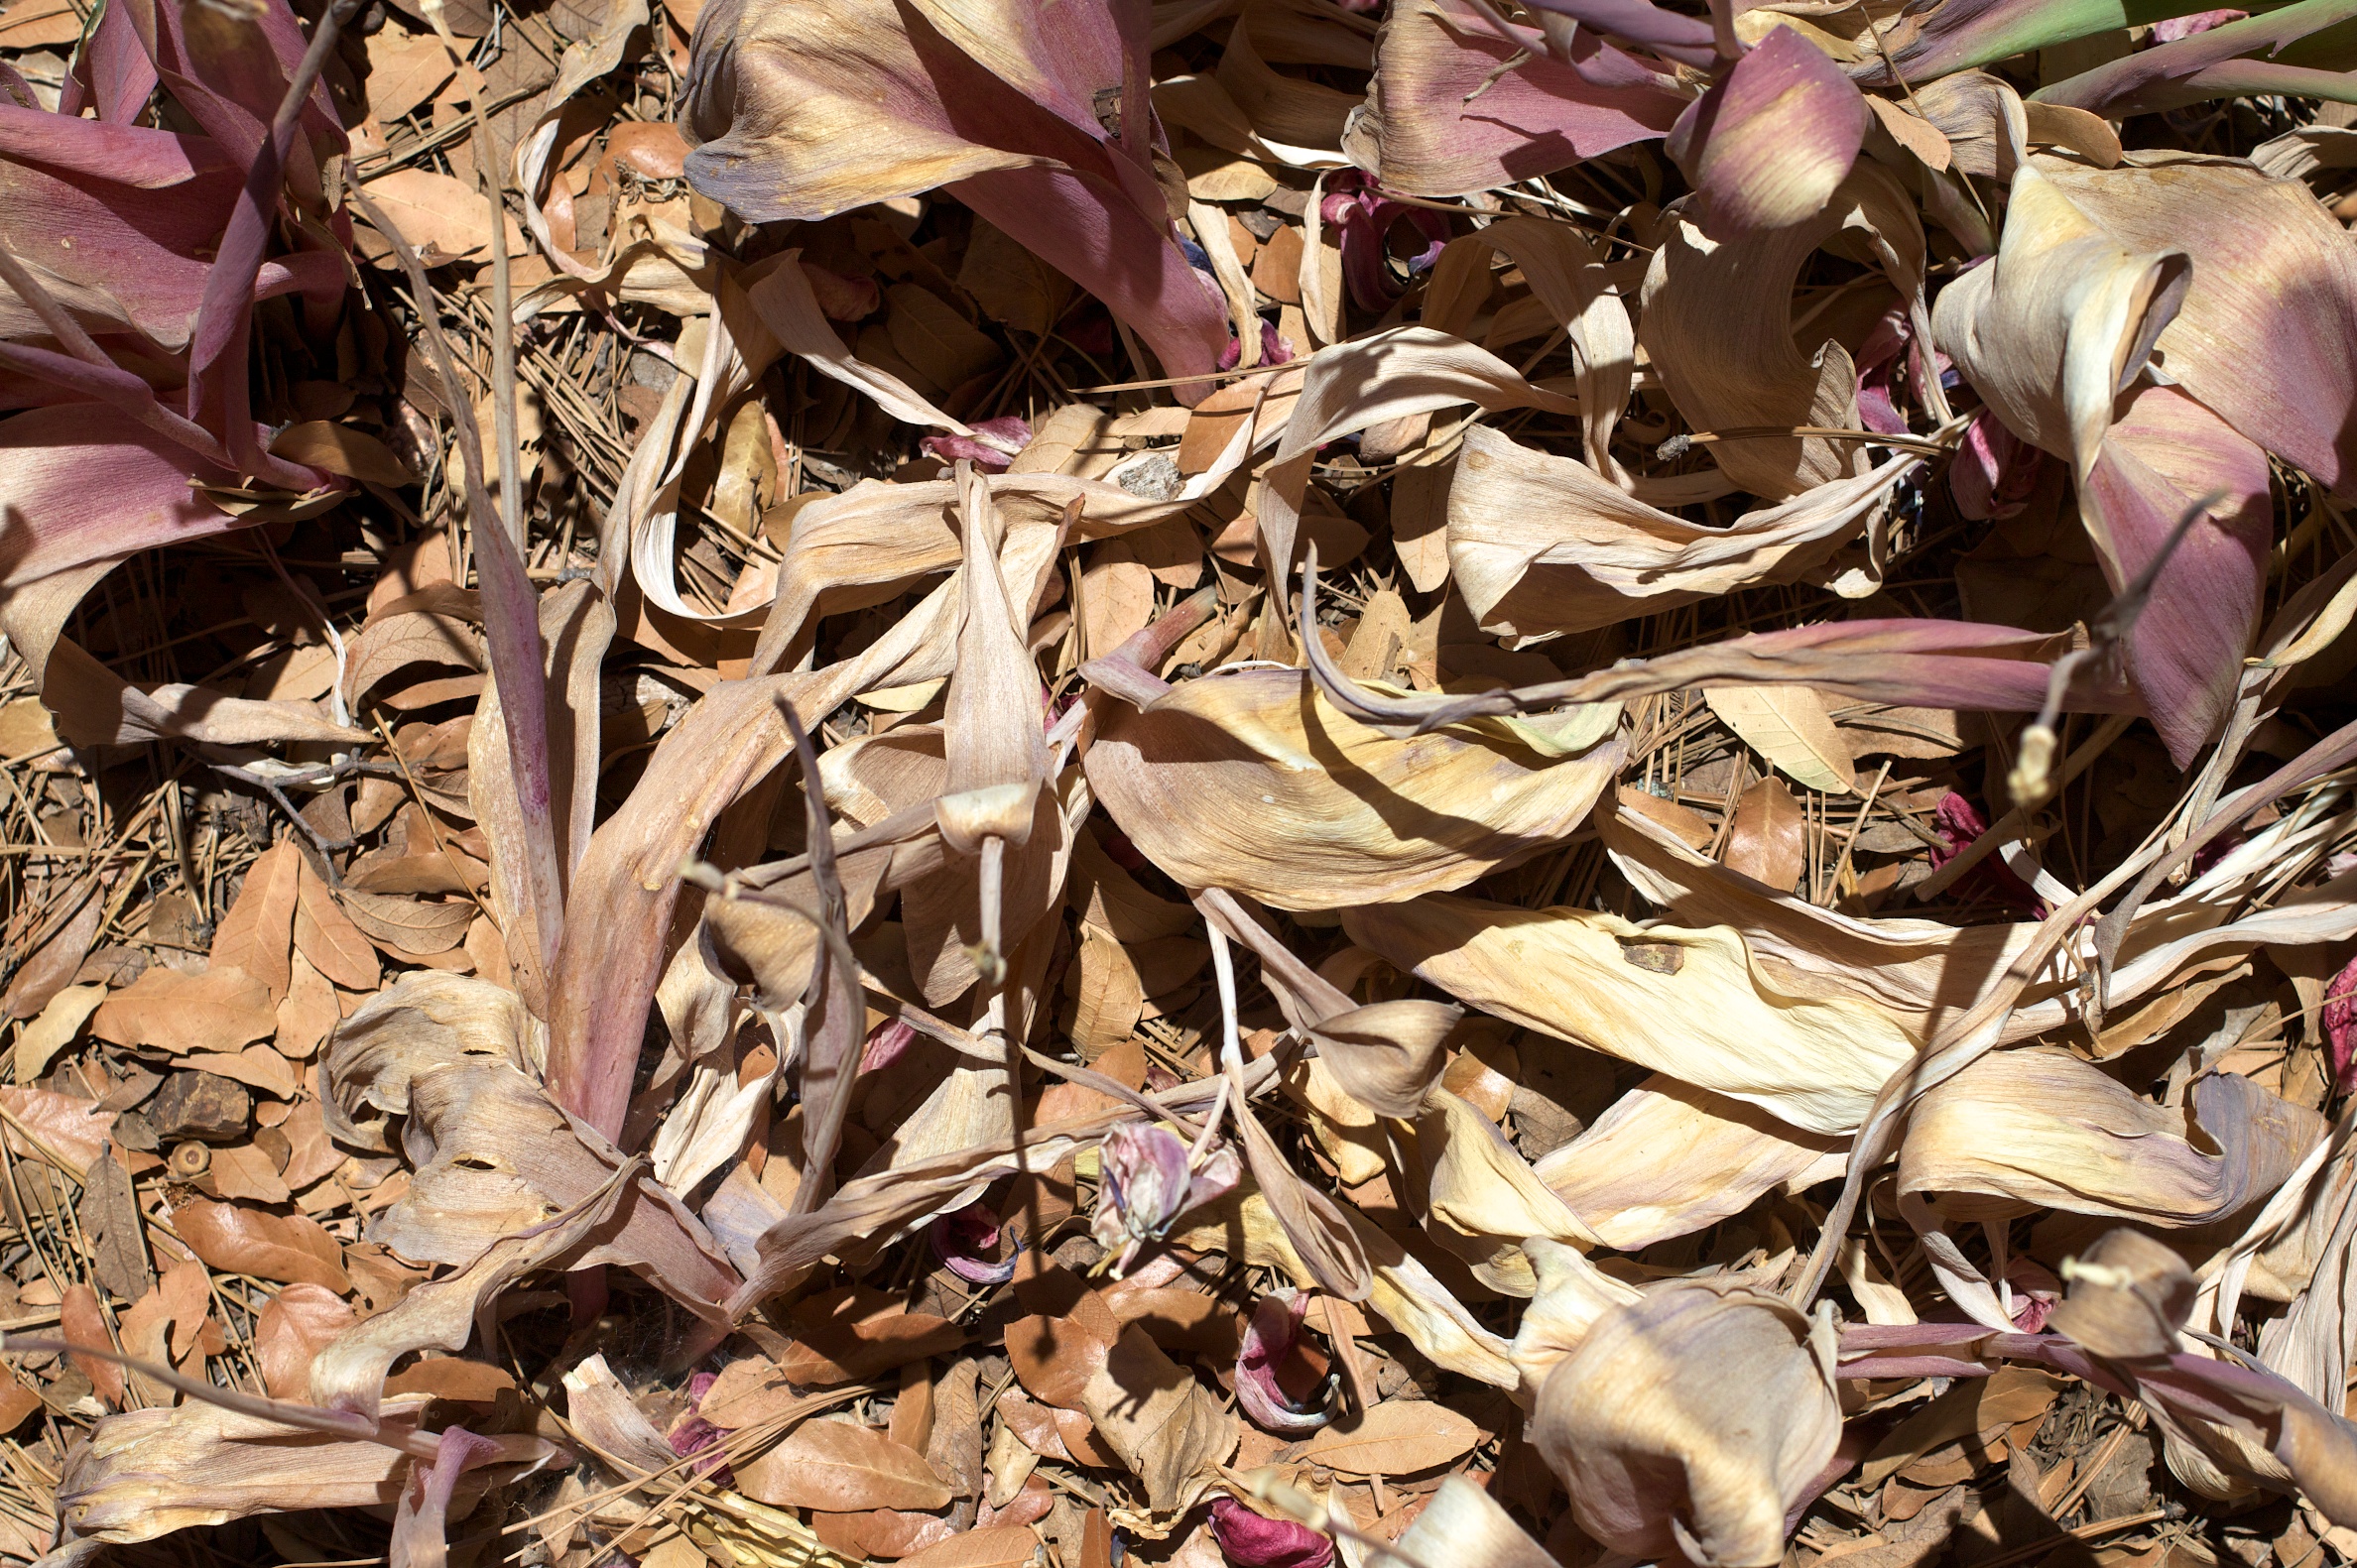
tree, plant, leaf, flower, spring, autumn, flora, season, art, scrap, flowering plant